JDE Peet's

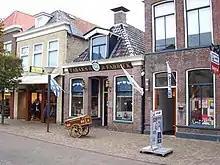

Jacobs Douwe Egberts (JDE) originated from the Dutch company Douwe Egberts, with roots in a grocery store founded in 1753. In 1978, Douwe Egberts was acquired by the American company Sara Lee Corporation. In 2012, Sara Lee spun off its coffee and tea division into D.E Master Blenders 1753 NV to focus on its core consumer products business.